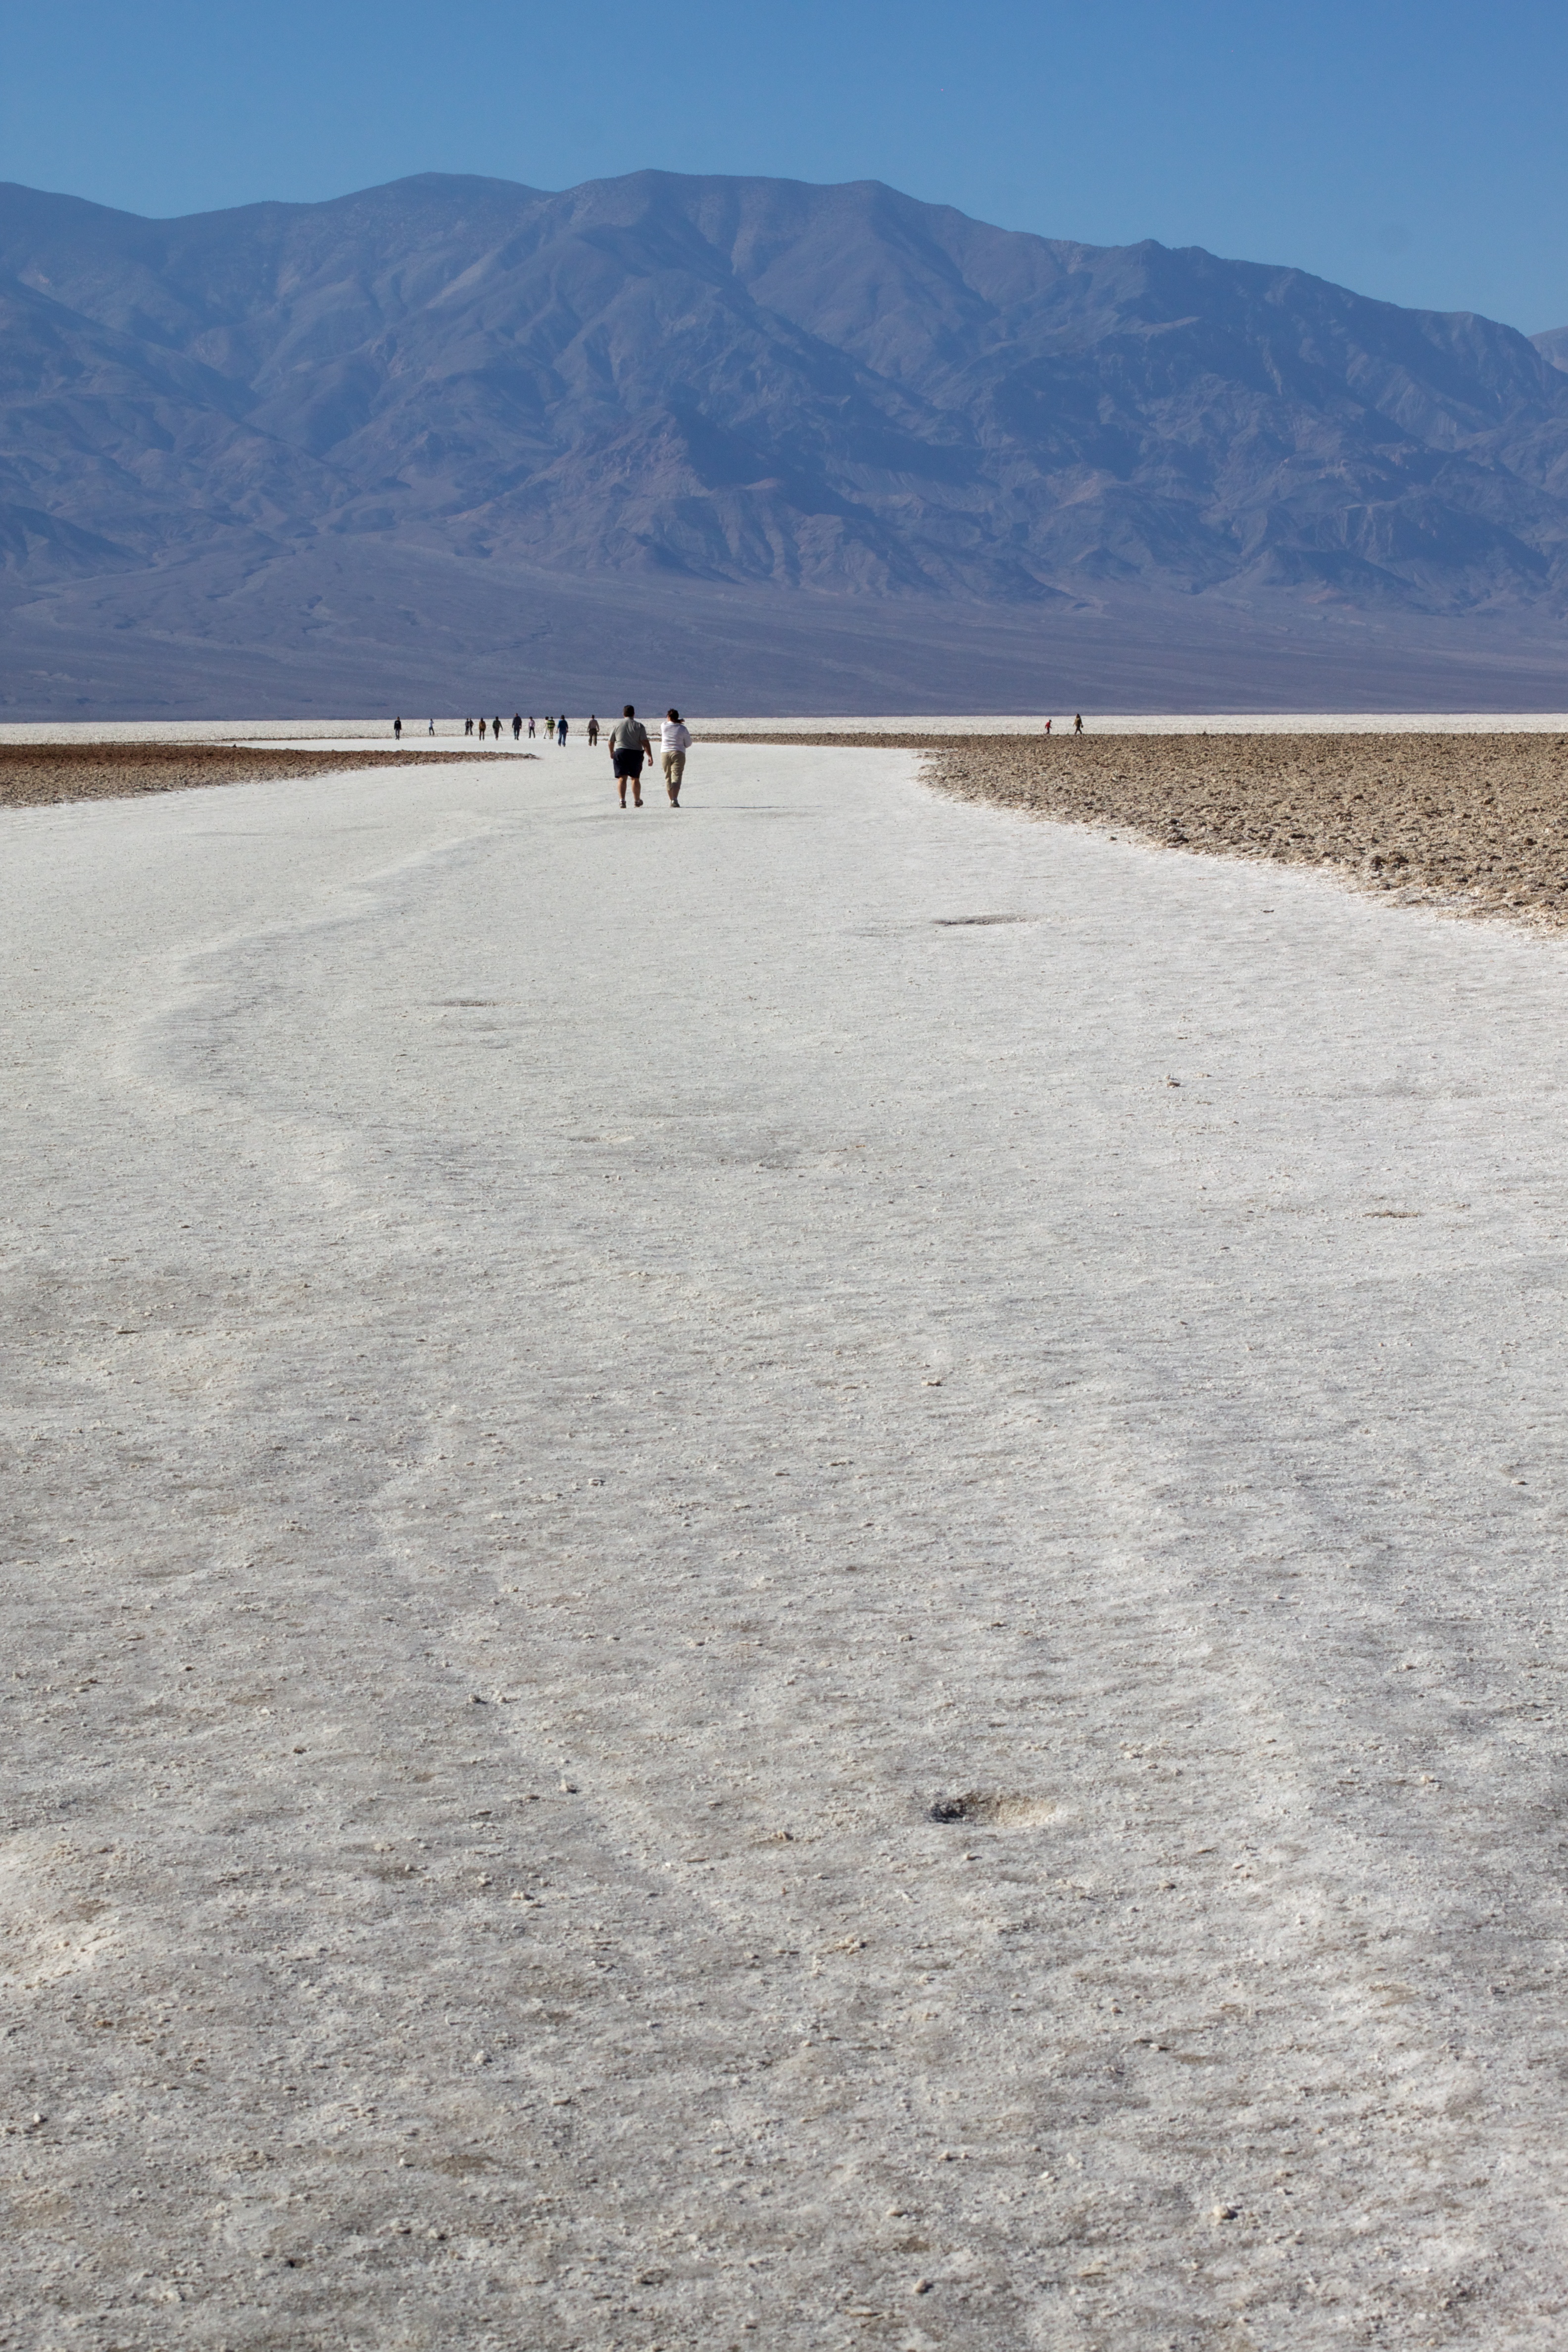
beach, landscape, sea, coast, sand, ocean, mountain, snow, shore, lake, reservoir, material, body of water, habitat, unplugd, salt lake, mudflat, natural environment, aeolian landform